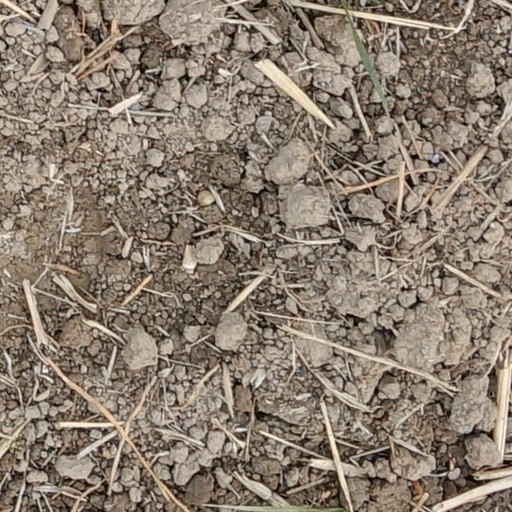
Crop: wheat